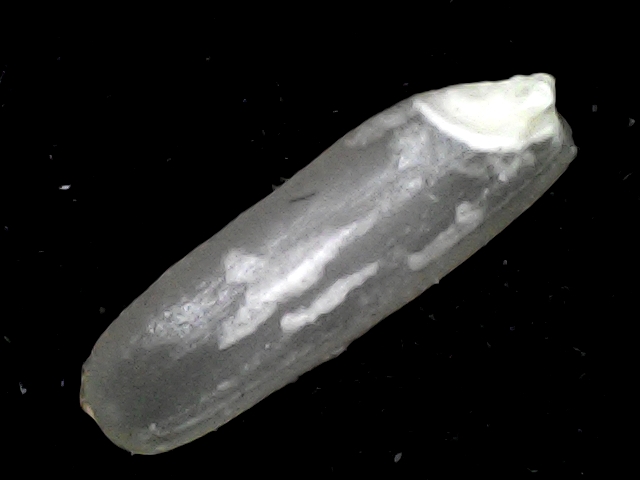
Rice variety: BD87